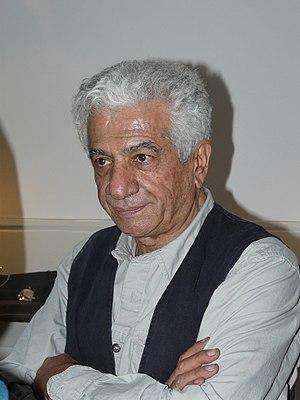
Parviz Tanavoli est un sculpteur, peintre et collectionneur d'art et d'artisanat iranien. Depuis 1989, il habite à Vancouver.